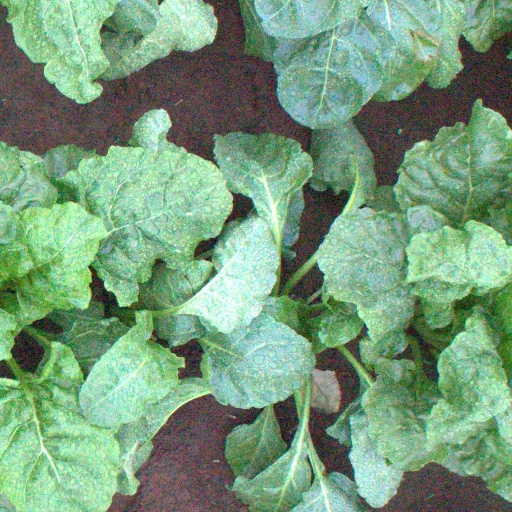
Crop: sugar beet